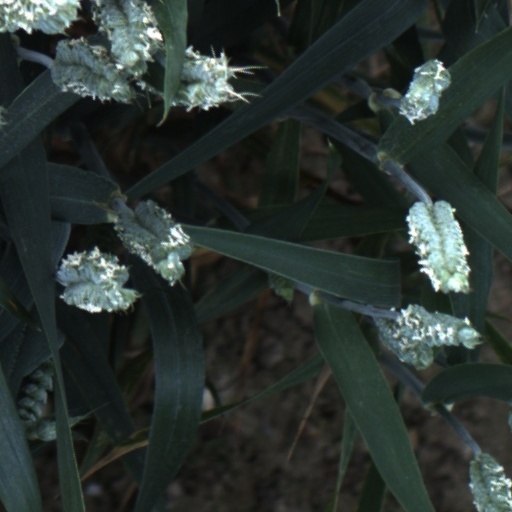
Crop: wheat